National Association of Amateur Oarsmen

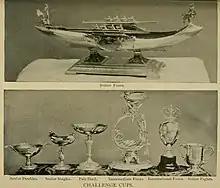
Awards presented to winners of the national championships

The following regattas were over one and one half miles (except the 1891 regatta in Washington, DC, which was one quarter mile)